Rio Grande rift

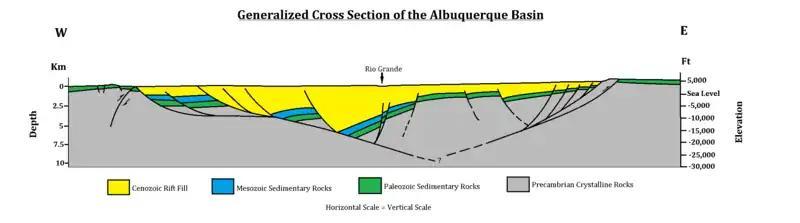
A generalized cross section of the Albuquerque basin from east to west. Note the half-graben geometry, paleozoic and mesozoic sediments that existed pre-rift, and the large (up to 28%) amount of extension.

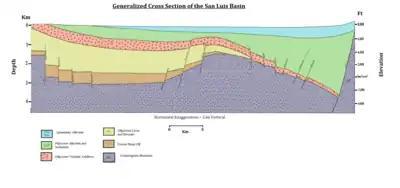
A generalized cross section of the San Luis basin from east to west. Being further north, this basin has experienced less extension (up to 12%). Also note the lack of pre-rift sediments and thinner profile.

In cross-section, the geometry of the basins within the rift are asymmetrical half-grabens, with major fault boundaries on one side and a downward hinge on the other. Which side of the basin has the major fault or the hinge alternates along the rift. The alternation between these half-grabens occurs along transfer faults, which trend across the rift to connect the major basin-bounding faults and occur between basins or, in places, within basins. The Precambrian basement changes relief sharply in this area, from below sea level at the bottom of the Albuquerque basin to above sea level in the nearby Sandia Mountains, which flanks the Albuquerque basin to the east. Flanking mountains are generally taller along the east side of the rift (although some of this relief may be Laramide in origin). The thickness of the crust increases to the north beneath the rift, where it may be as much as thicker than it is in the south. The crustal thickness underneath the rift is on average , thinner by than the Colorado Plateau on the west and the Great Plains to the east.